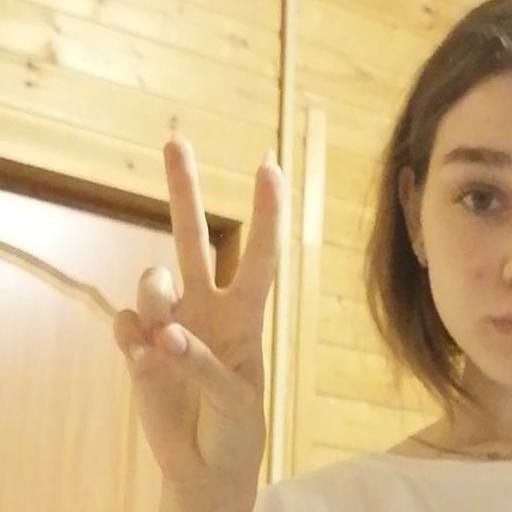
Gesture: peace